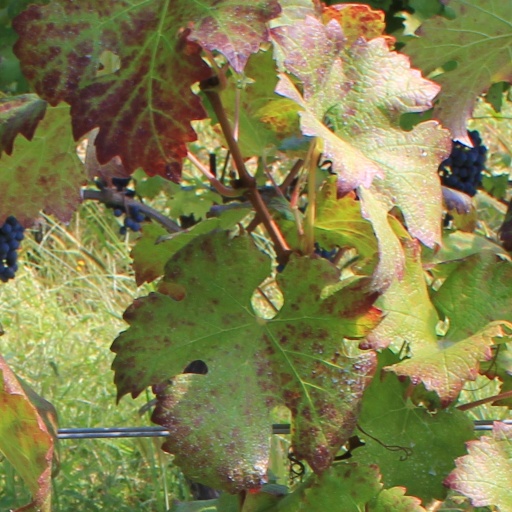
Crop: grape